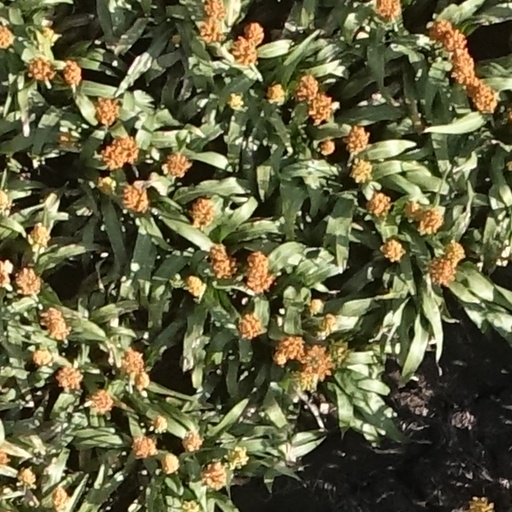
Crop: sorghum